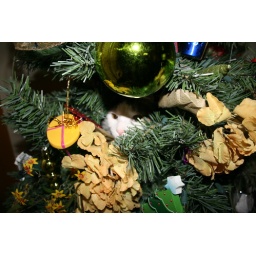
The cat in the tree